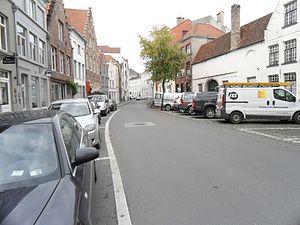
Garenmarkt est une rue du centre de Bruges.